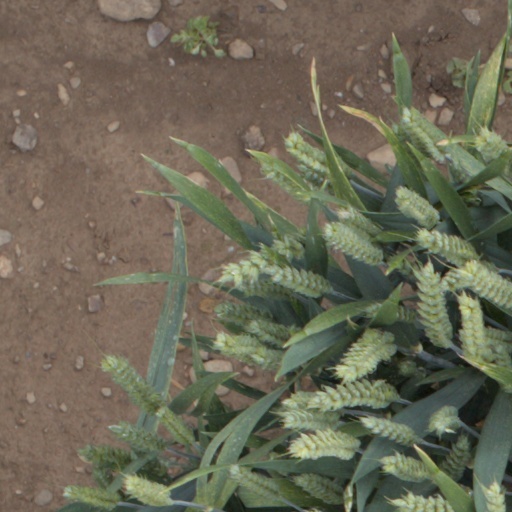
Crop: wheat